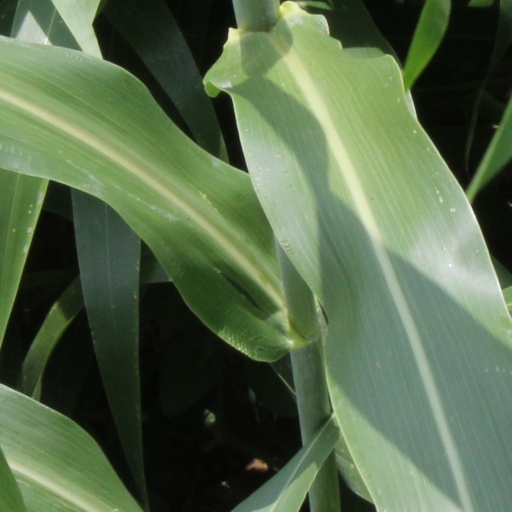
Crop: sorghum